Sheet (sailing)

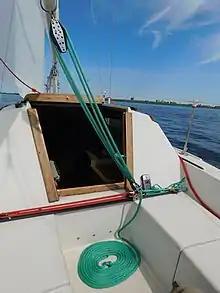
The mainsheet (large green line) on a US Yachts US 22 sailboat

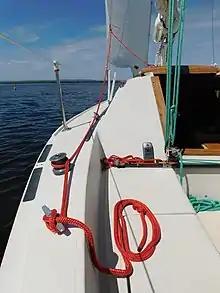
The jib sheet (large red line) on a US Yachts US 22 sailboat

In sailing, a sheet is a line (rope, cable or chain) used to control the movable corner(s) (clews) of a sail.